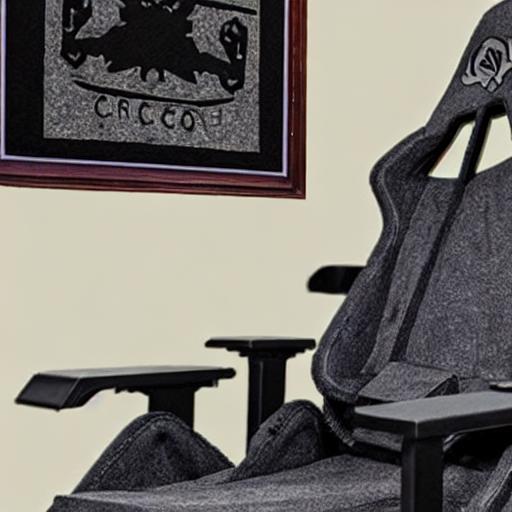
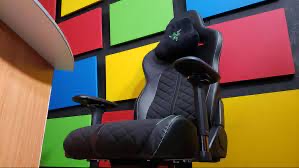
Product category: items_chair
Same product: no